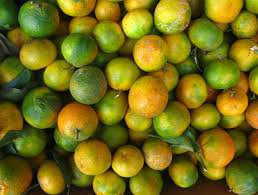
Label: Orange